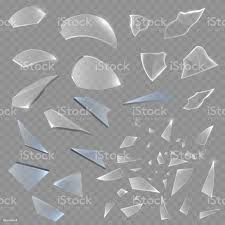
Label: glass